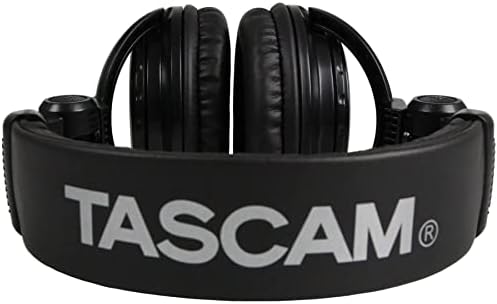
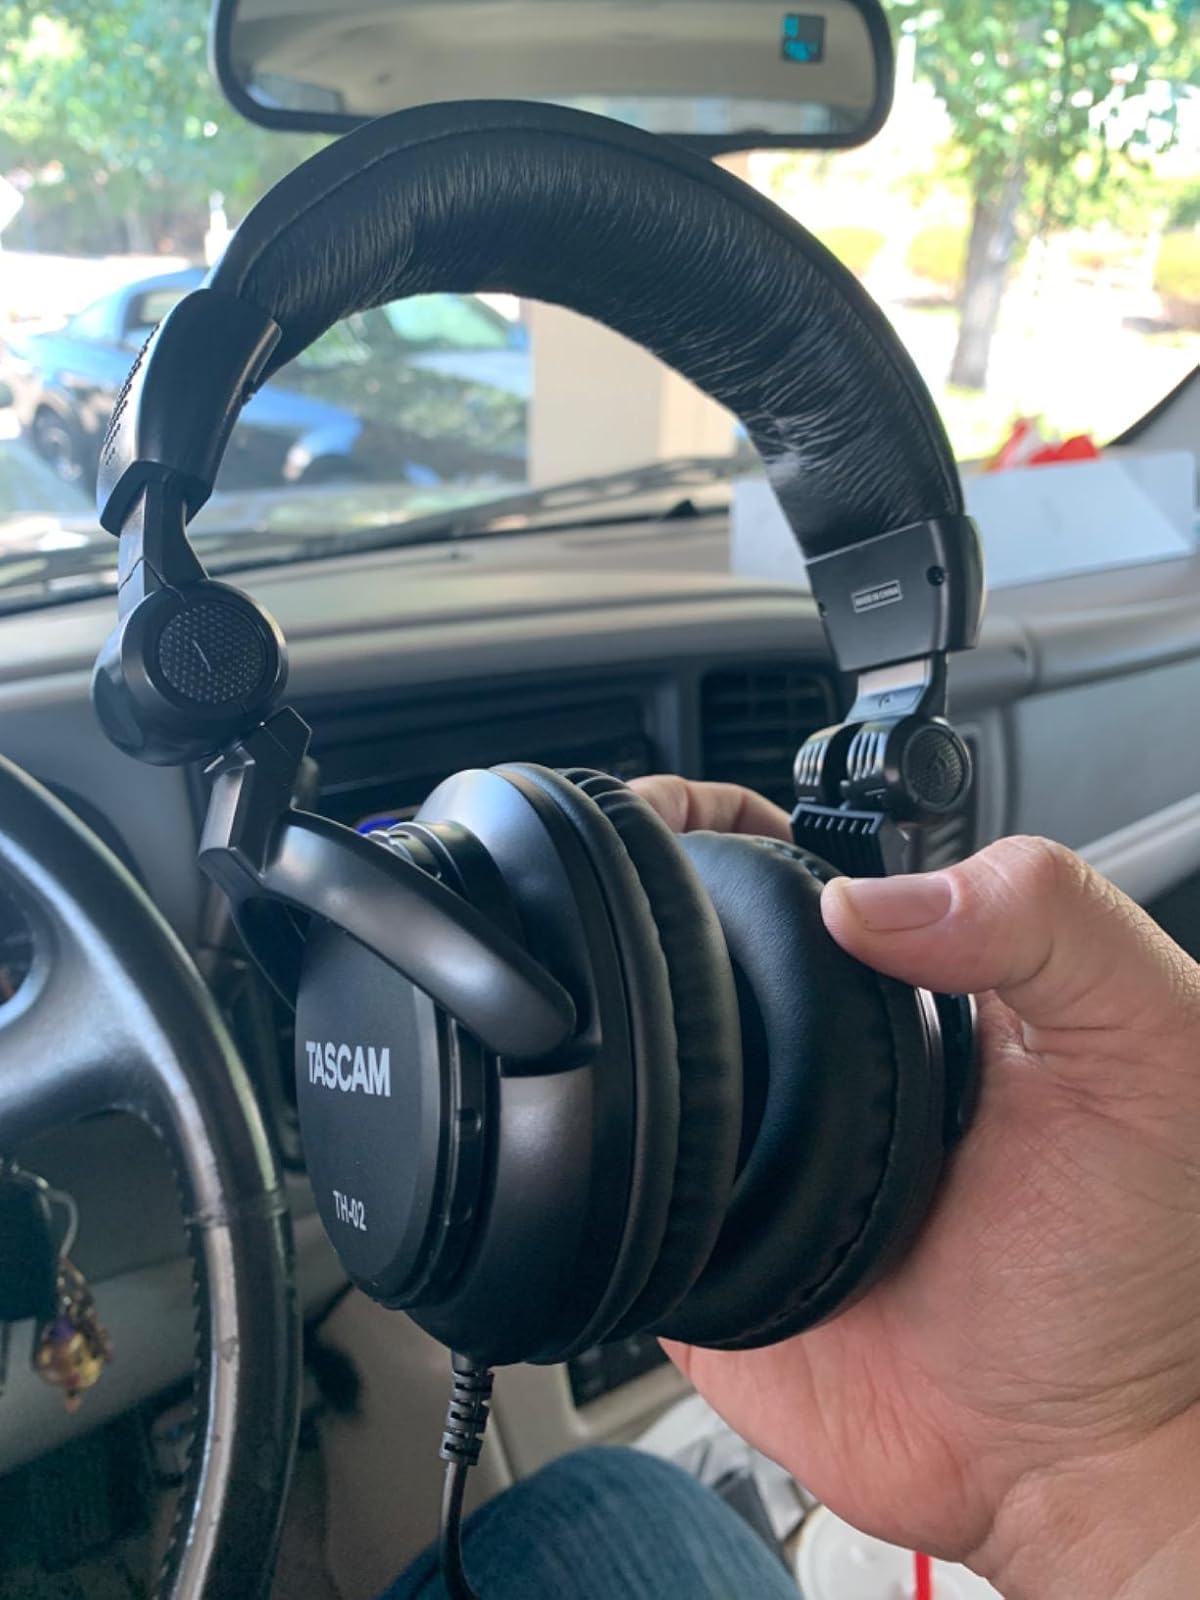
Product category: headphones
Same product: yes